Antenna amplifier

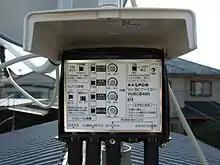
"Antenna amplifier" for broadcasting service (here: "TV broadcasting" and "FM sound broadcasting").

In electronics, an antenna amplifier (also: aerial amplifier or booster) is a device that amplifies an antenna signal, usually into an output with the same impedance as the input impedance. Typically 75 ohm for coaxial cable and 300 ohm for twin-lead cable.